Mary A. Reardon

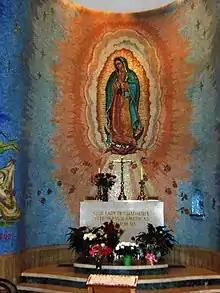
Our Lady of Guadalupe chapel in the Basilica of the National Shrine of the Immaculate Conception

Reardon attended Radcliffe College and was a BFA graduate of the Yale School of Fine Arts (1939). She also studied in Mexico with artist David Alfaro Siquieros from whom she learned true fresco. She was the designer and painter of the "first true fresco in the United States" at St. John Seminary in Brighton, Massachusetts.